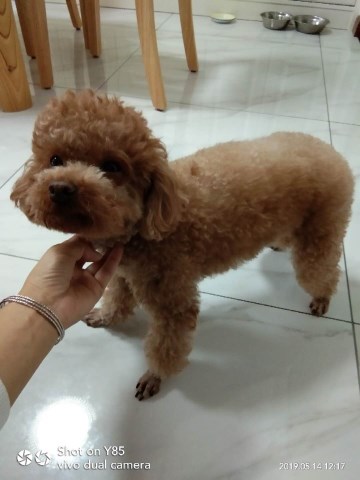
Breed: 2925-n000114-toy_poodle